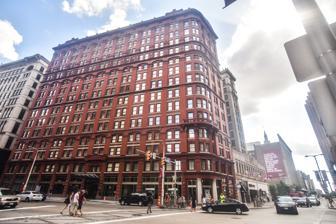
Building: Schofield Building
Country: United States of America
Year built: 1902
Hotel, residential in East Street Cleveland, Ohio United States Schofield Building Former names TransOhio Tower Euclid Ninth Tower General information Type Hotel, residential Location 2000 East 9th Street Cleveland , Ohio 44115 United States Coordinates 41°29′59.57″N 81°41′12.23″W / 41.4998806°N 81.6867306°W / 41.4998806; -81.6867306 Construction started 1901 Completed 1902 Renovated 2016 Height Roof 172 ft (52 m) Technical details Floor count 14 Design and construction Architect(s) Levi Scofield The Schofield Building (previously known as the Euclid Ninth Tower ) is a high-rise building in downtown Cleveland , Ohio . The 172-foot (52 m), 14-story building is located at the southwest corner of East 9th Street and Euclid Avenue , adjacent to the Rose Building and the City Club Building in the city's Historic Gateway District . Built in 1902 as an office building, the seven lower floors are now home to the Kimpton Schofield Hotel and the upper seven stories house apartments known as the Schofield Residences . History Owned by the Calabrese family of Cleveland , the Schofield was constructed as an office building. The structure was the work of Cleveland architect Levi Scofield , who was also responsible for the Soldiers' and Sailors' Monument on Public Square . 1969 refacing About February 1968, a group of local investors that included attorney Eugene Selker, contractor Philip Nishin, and Broadway Wrecking Co. owner Gerald Garson purchased the Schofield Building from the Calabrese family. The new owners spent a year studying the structure to determine how it could be best be renovated. In June 1969, the building was refaced to give it a modernist look. Refacing was preferred over an entirely new facade because it would disturb the tenants much less. The $2 million project (equivalent to $12,750,000 in 2023) was designed by local architects Jack Alan Bialosky and Marvin Manders. Except for six recessed lion heads on the fourth and fifth floors, all the terra cotta and sandstone belt courses , pilaster capitals , scroll work , festoons , and other decorative elements were chiseled off or removed. The new facing consisted of cream-colored columns of Glasweld, an asbestos -reinforced cement-like material with a glazed enamel surface. The Nelson Facade Co. of Toledo, Ohio , mounted the facade using angled iron clips bolted deep into the existing brick. The clips held horizontal aluminum members to which the columns were attached. New aluminum sashes brought the windows forward so they were nearly flush with the new facade. The space between the new and recessed sash, about 15 inches (380 mm), was filled with drywall . The column between each pair of windows and the panl under them were made of bronze-colored Glasweld. It took two months to put the facade in place. The building's 12-foot (3.7 m) high mansard roof was newly ribbed in bronzed aluminum. A slight overhang of bronzed aluminum was also added to divert water away from store signs on the first floor, and a marquee extended 9 feet (2.7 m) out over the sidewalk at the main entrance. The building's interior was also renovated and updated. All 484 cast iron upright radiators were removed and replaced with a new heating and cooling system installed just inside and the windows. Hot water for heating was pumped up from the basement, while cold water for cooling was fed down from six water towers on the roof. Each office suite had its own individual heating and cooling controls. Throughout the building, ceilings were lowered, new lighting fixtures were installed, floors were retiled, and interior walls updated to a more modern look. The building was renamed the Euclid Ninth Tower. 2016 restoration The Schofield underwent an extensive five-year restoration and renovation to convert the building to a hotel-residential building. The Modernist facing was removed and the original facade restored. The renovated building opened in March 2016. Cleveland family owned real estate & architecture firm, CRM (Calabrese, Racek, & Markos) and Kimpton Hotels & Restaurants Group oversaw the $50 million project to restore the exterior of a Cleveland landmark to its original early-20th-century appearance. In this new configuration, the Schofield's first seven floors have 122 hotel rooms and six suites, with the upper seven floors housing 52 apartments of varying sizes. References